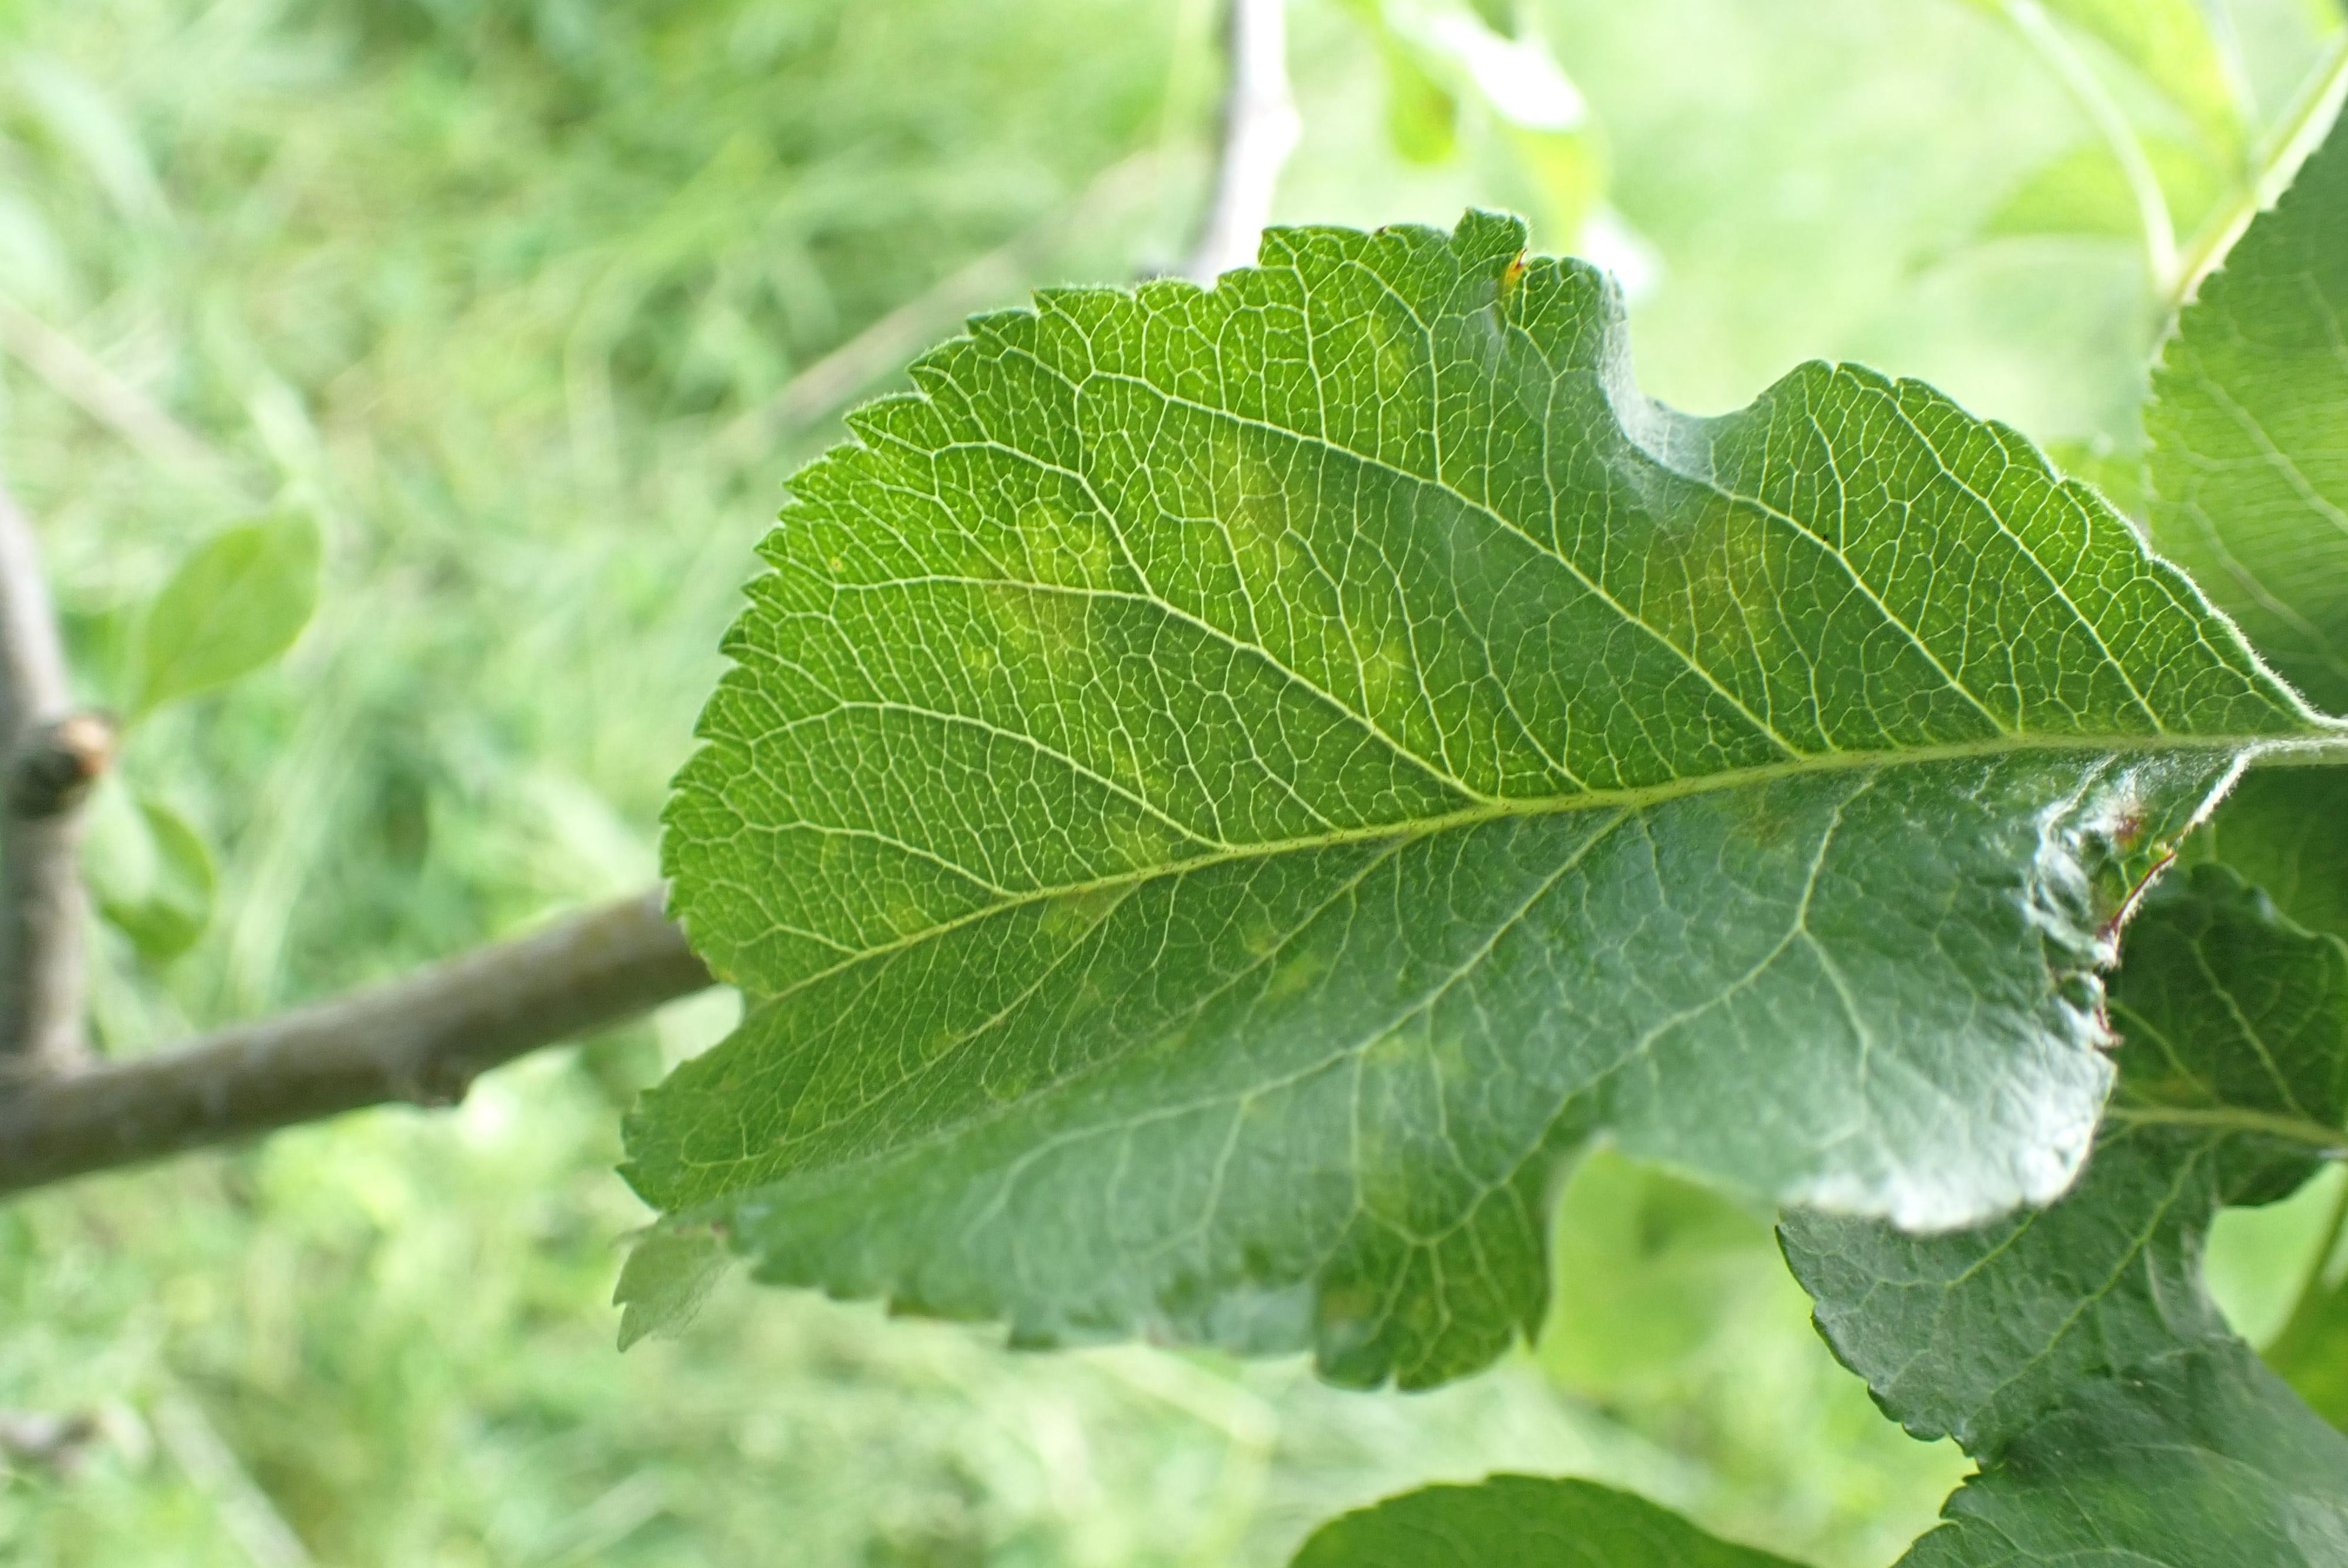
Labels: scab